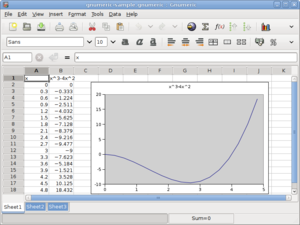
Gnumeric
Gnumeric 1.8.1
Gnumeric er et opensource regnearksprogram. Det er oversat til mange sprog, herunder dansk.